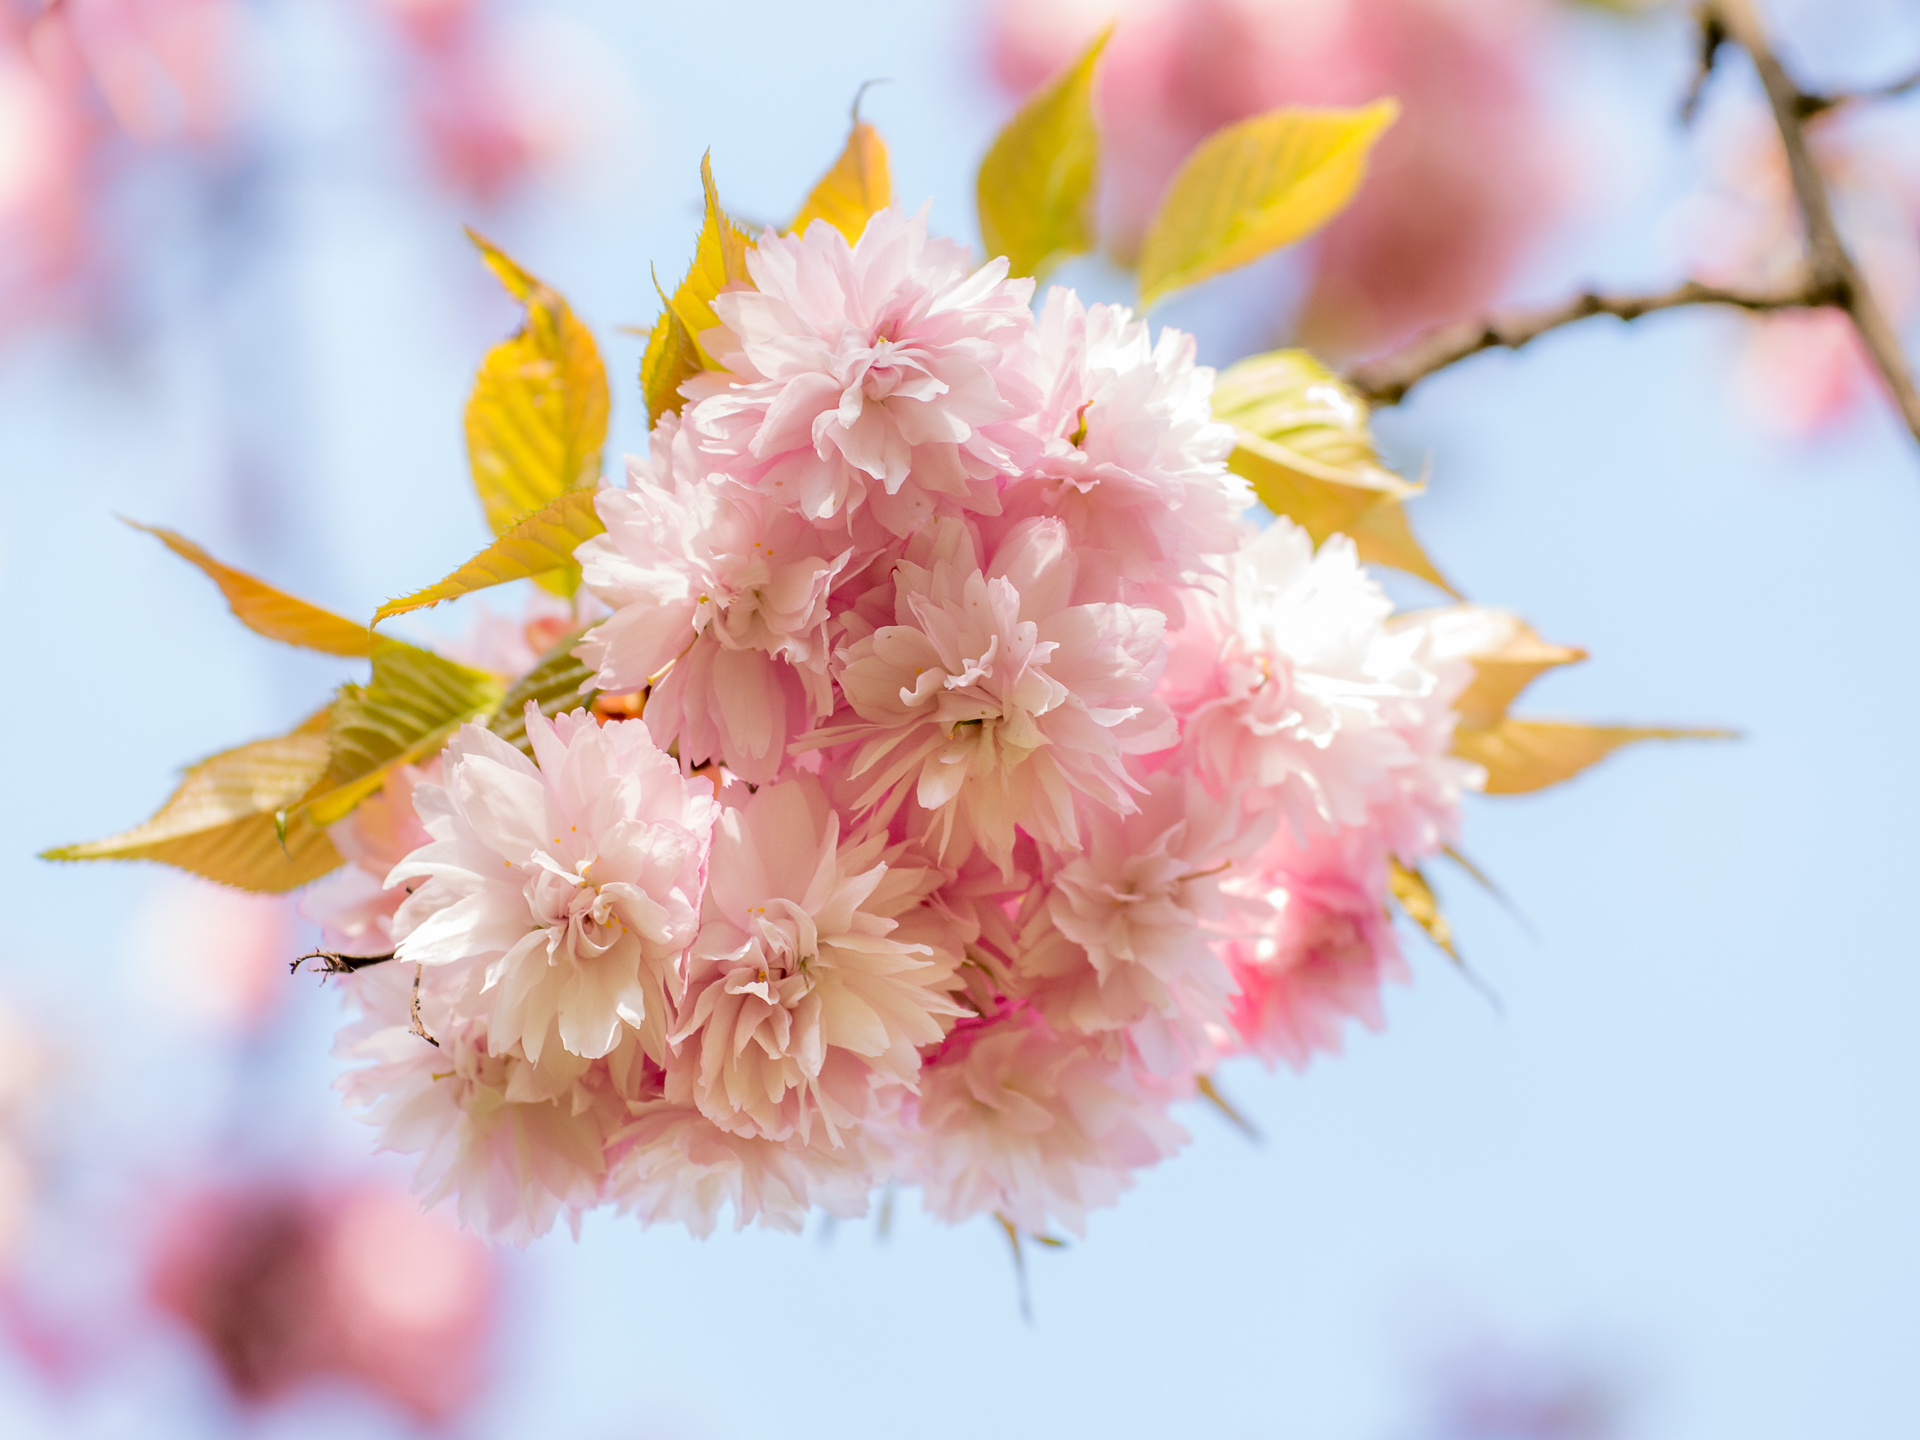
branch, blossom, plant, flower, petal, food, spring, produce, pink, flora, season, cherry blossom, close up, sigma60mmf28dn, panasoniclumixg5, macro photography